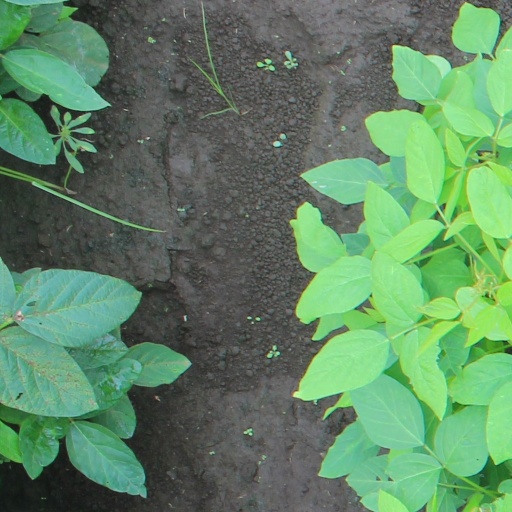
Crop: soybean